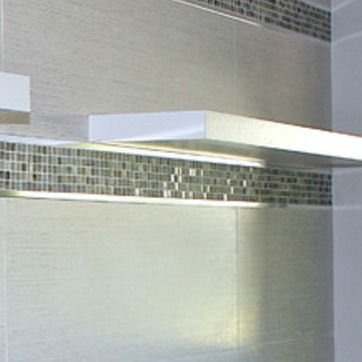
Material: tile